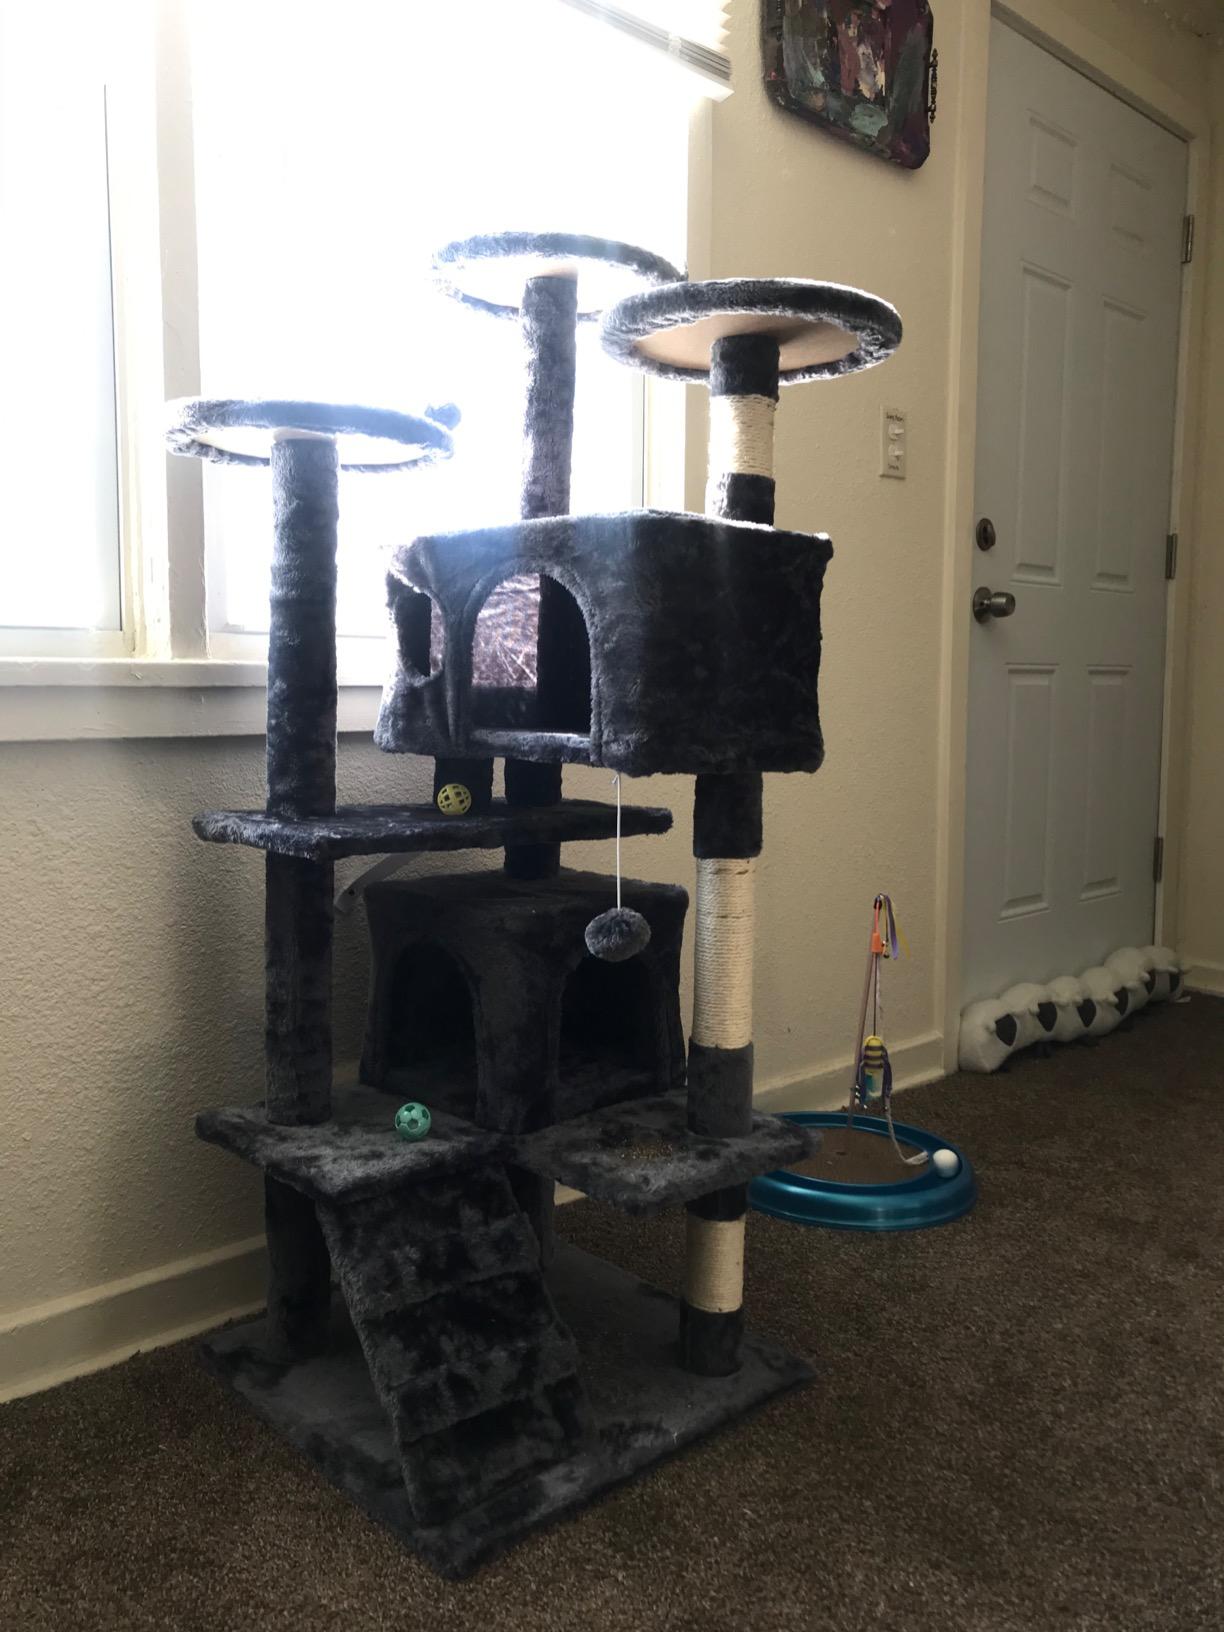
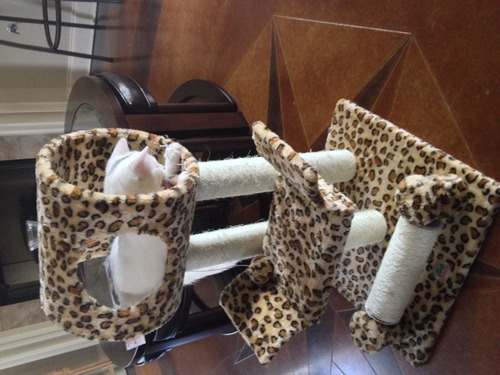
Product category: items_cat tree
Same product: no